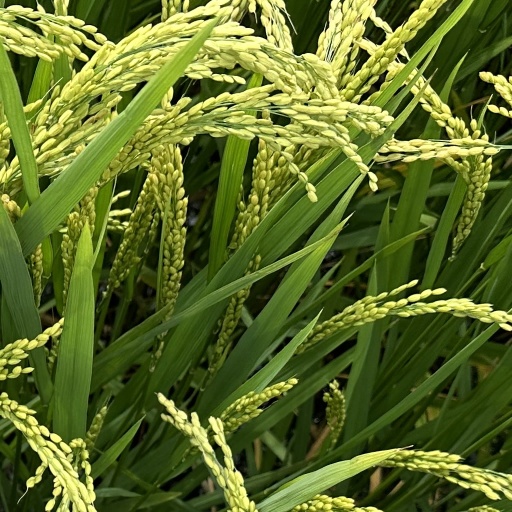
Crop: rice